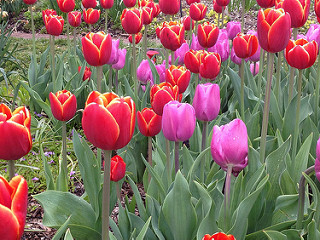
Flower: tulip